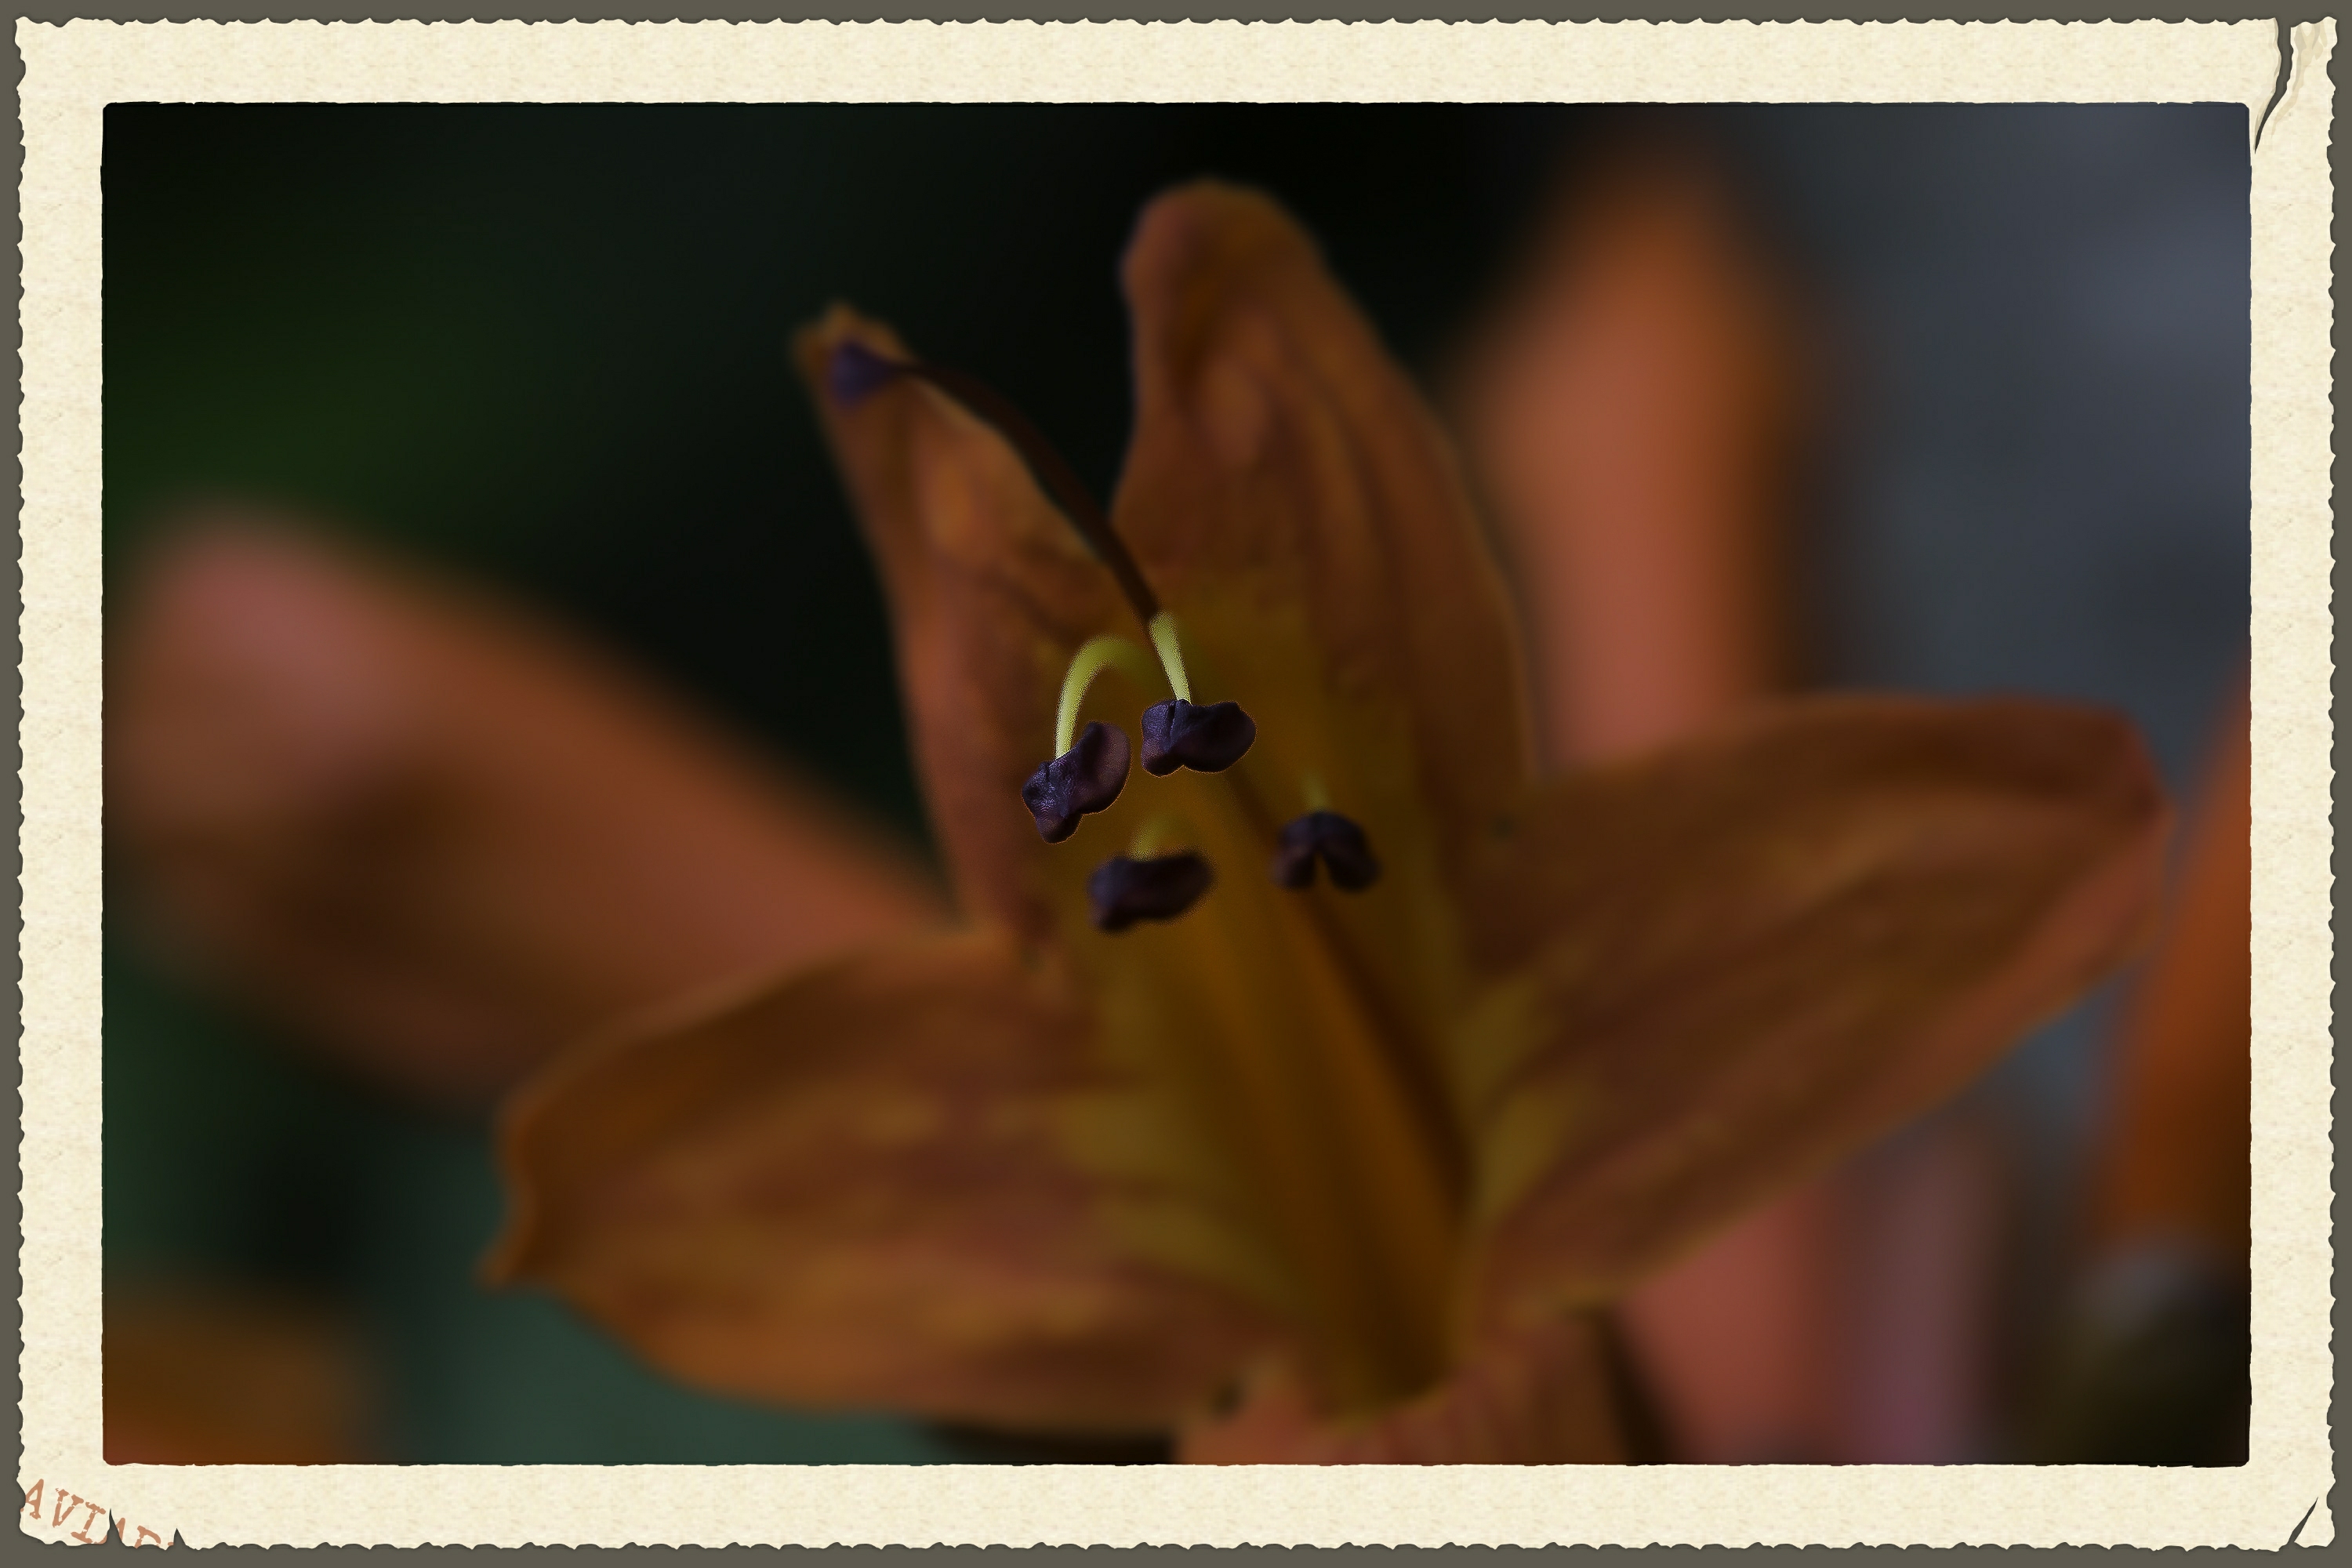
nature, plant, photography, leaf, flower, petal, photo, red, color, macro, botany, yellow, flora, flowers, close up, naturaleza, flores, lily, a77, g, ggl1, gaby1, xovesphoto, sonya77, gphoto, xelodegalicia, sonya77v, tamron180mmmacro, macro photography, gabrielcoru a, flowering plant, plant stem, land plant